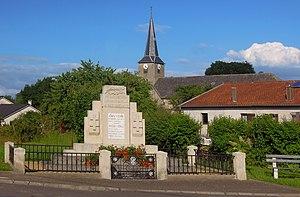
Neunkirchen-lès-Bouzonville est une commune française située dans le département de la Moselle en région Grand Est et le bassin de vie de la Moselle-Est. Localisée dans le pays de Nied, sur la Frontière franco-allemande et dans la Moselle Thioise où l'on parle le francique, le village porte aussi le nom de Nongkerchen. Il est jumelé d'amitié avec la commune de Monthoiron où de nombreuses familles ont été évacuées durant la Seconde Guerre mondiale.